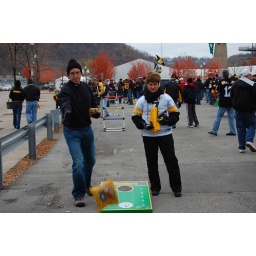
That yellow bag in the foreground went in.